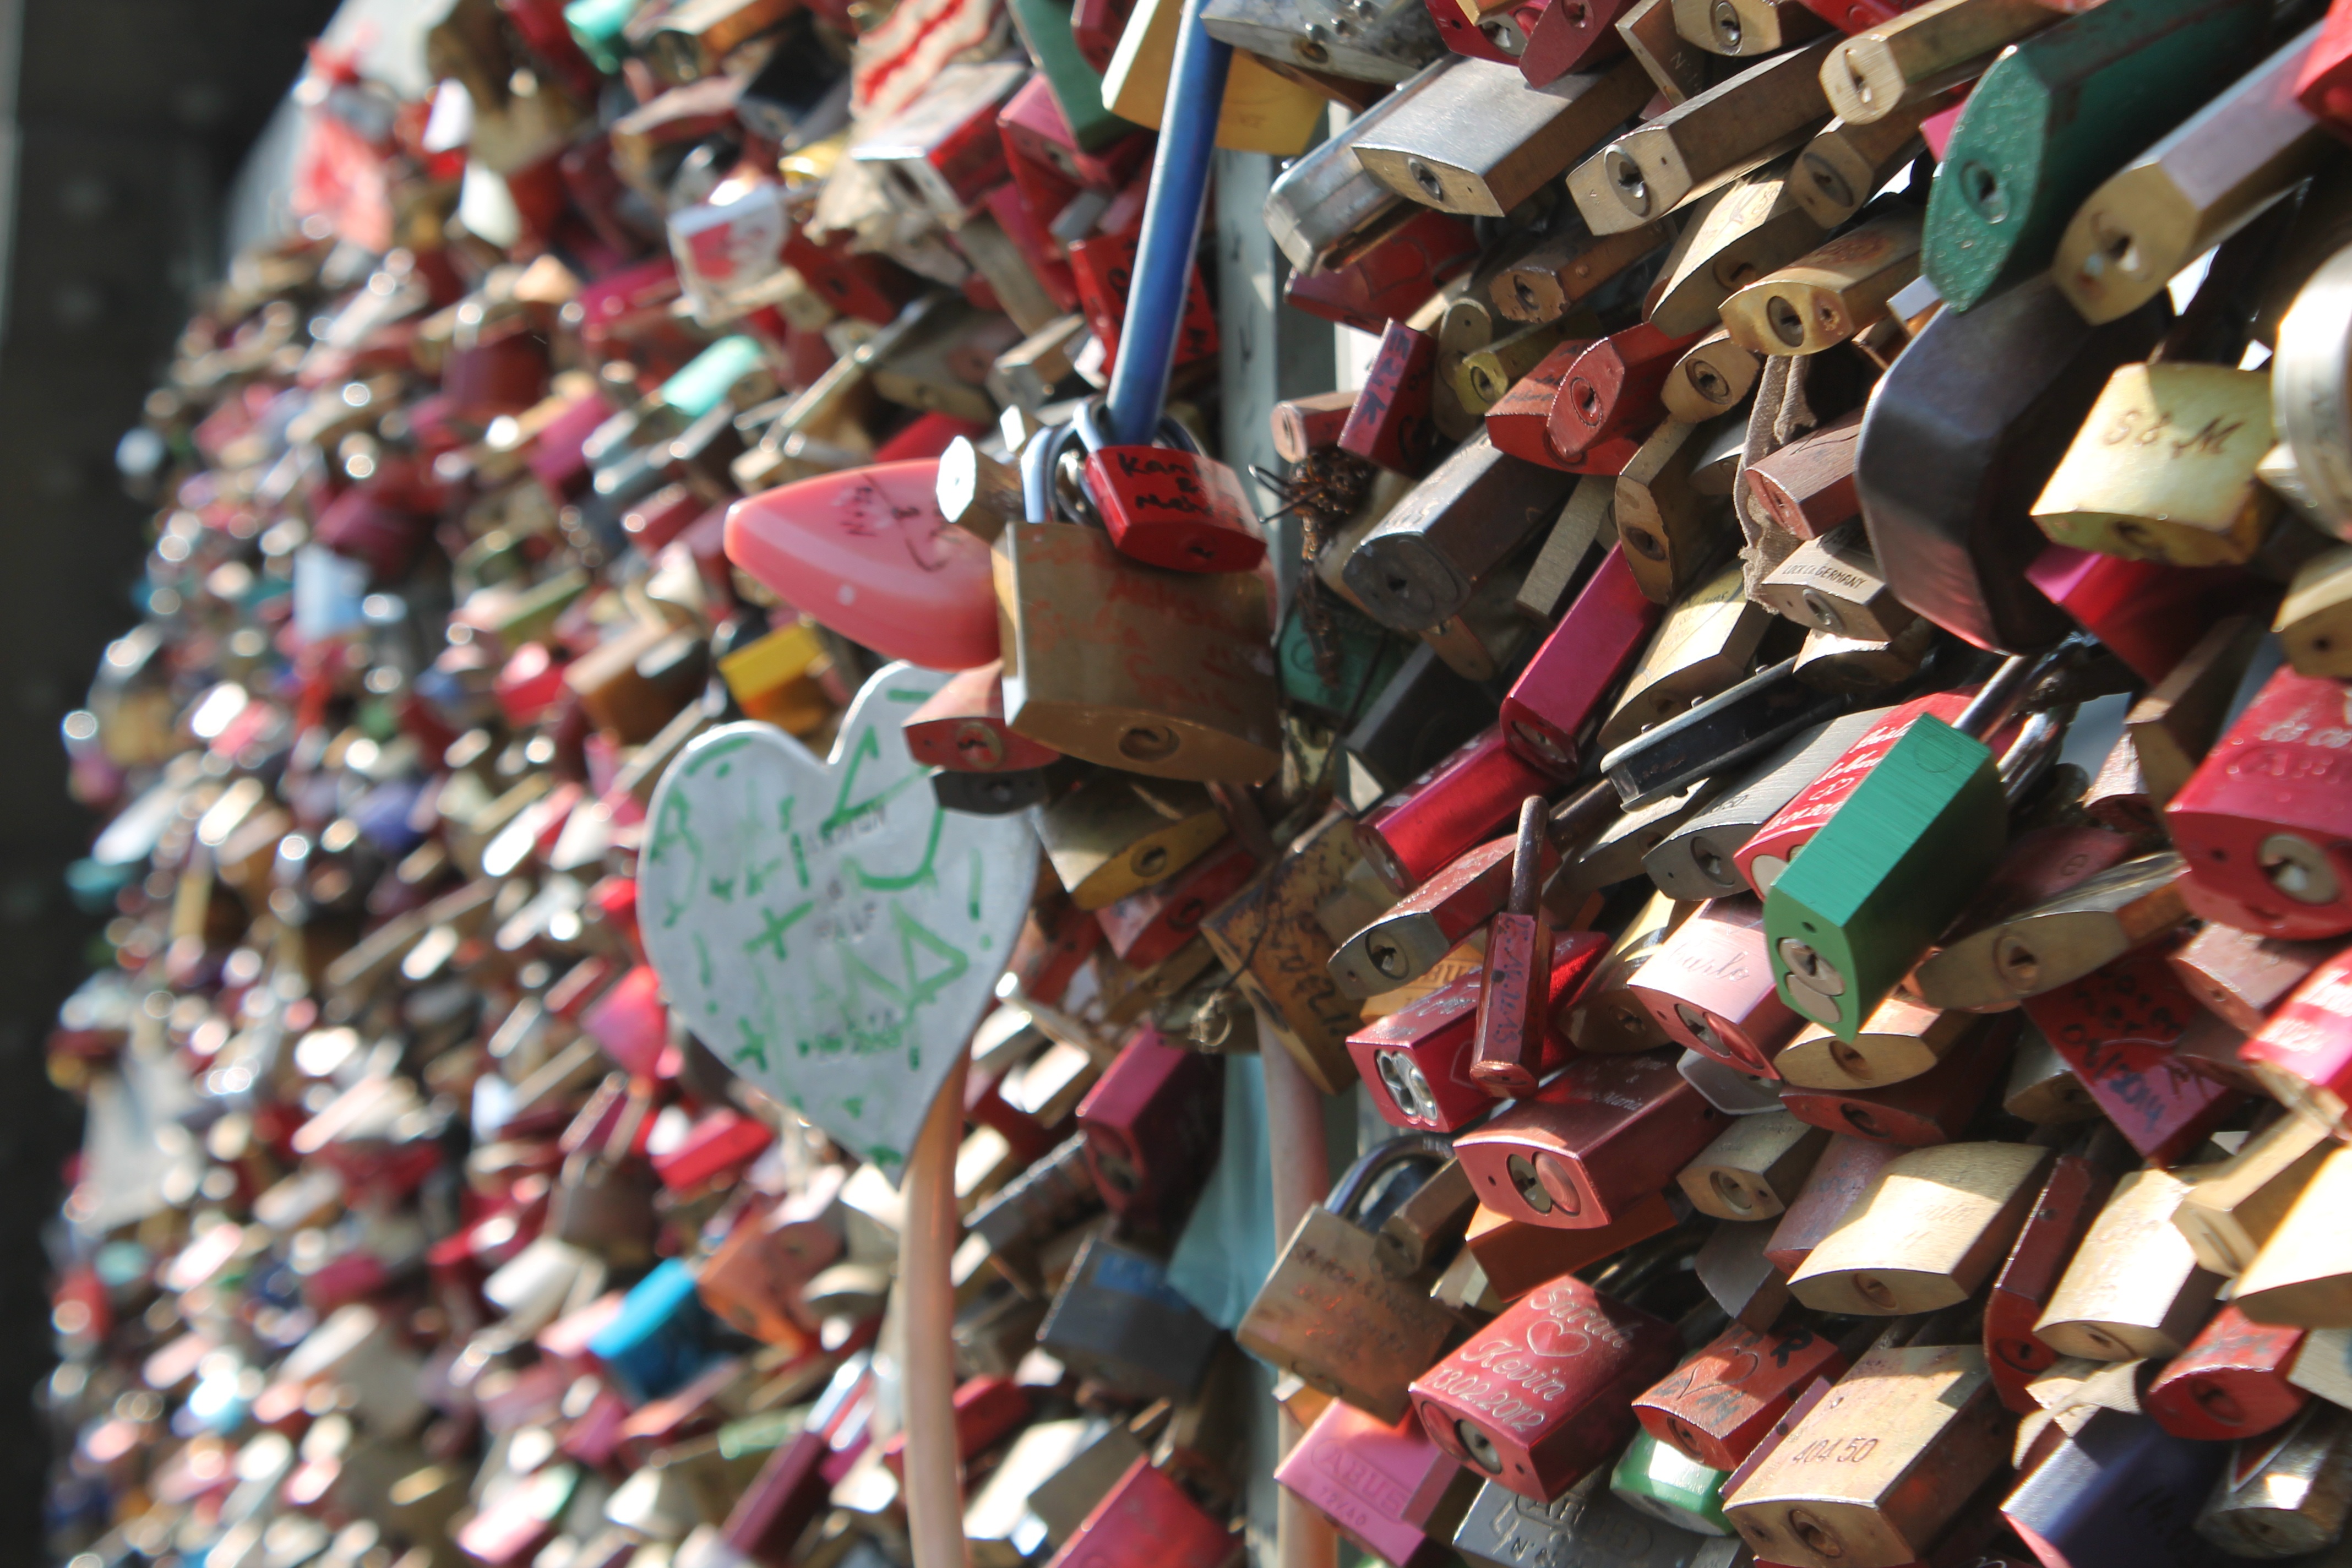
bridge, crowd, love, heart, red, symbol, color, romance, romantic, castle, two, friendship, colorful, engagement, padlock, art, cologne, pair, engraving, luck, herzchen, connectedness, before, eternity, valentine's day, love symbol, combines, padlocks, hohenzollern bridge, loyalty, promise, eternal love, love locks, friendship palace, love oath, bridge railing